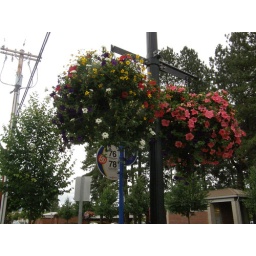
They plant these nice baskets with flowers around April and let them grow through the summer.